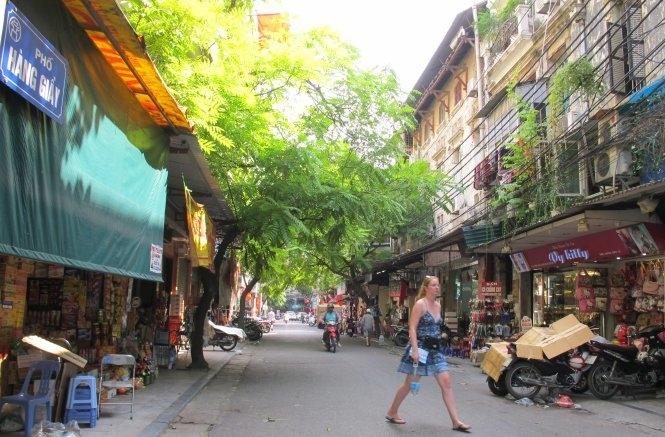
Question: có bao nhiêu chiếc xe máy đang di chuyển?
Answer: có một